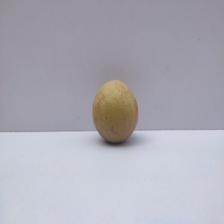
Size: Medium